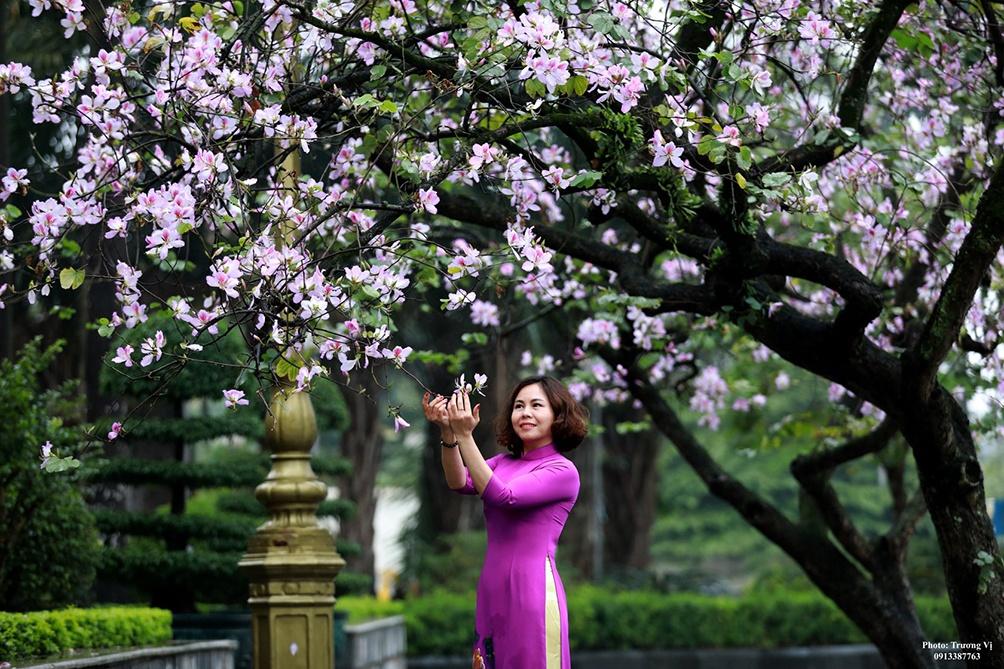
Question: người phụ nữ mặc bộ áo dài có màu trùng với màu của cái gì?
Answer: của những bông hoa nở ở trên cành cây